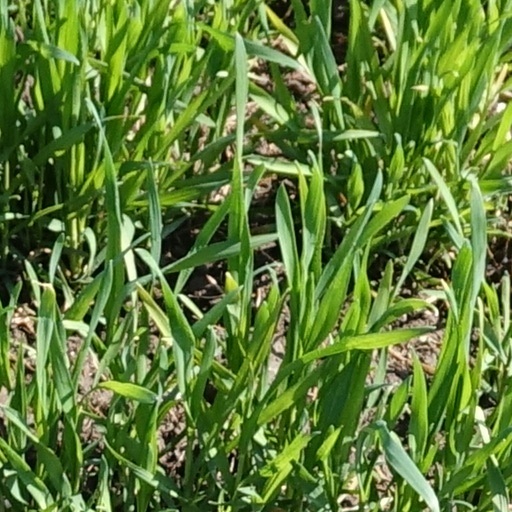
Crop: wheat